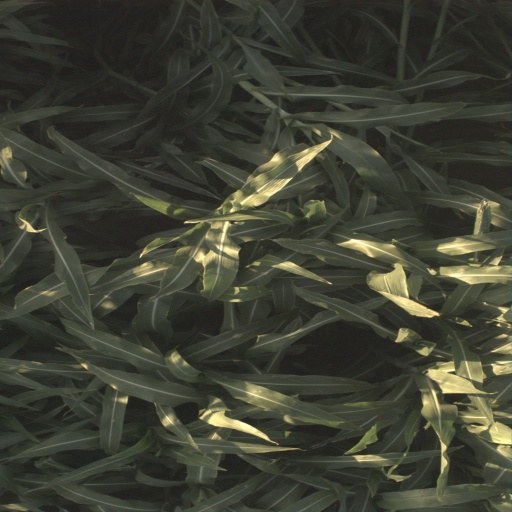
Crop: sorghum